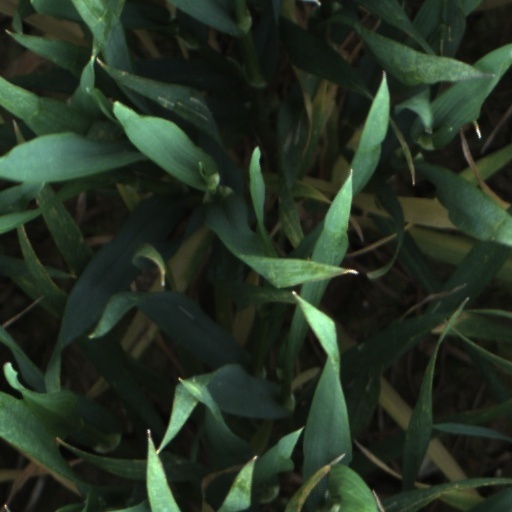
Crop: wheat